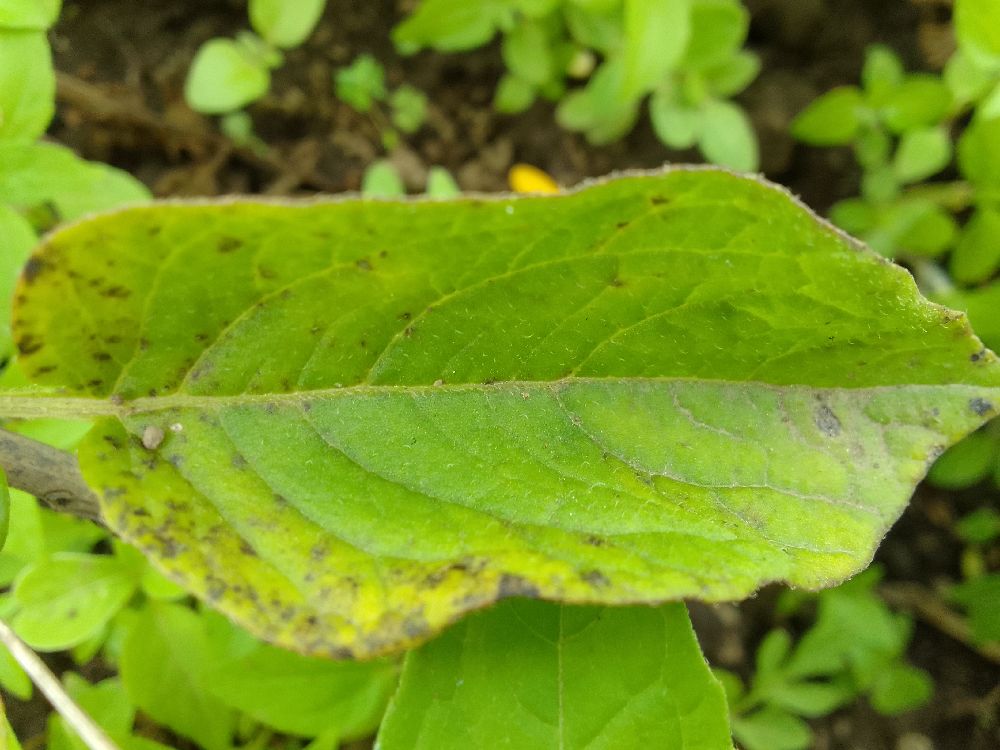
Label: Early blight